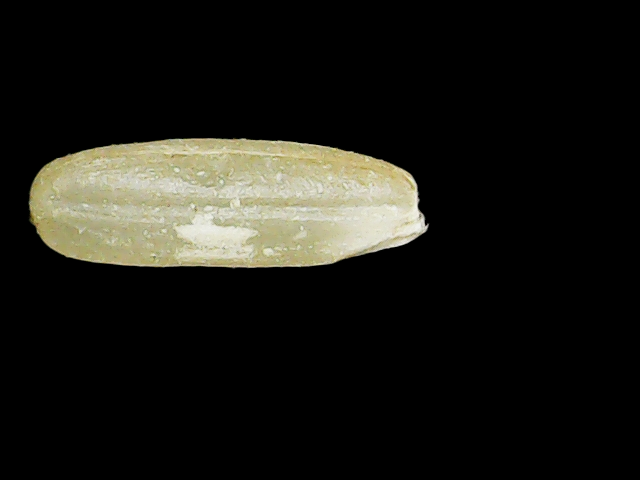
Rice variety: Binadhan17